Golden Girls (play)

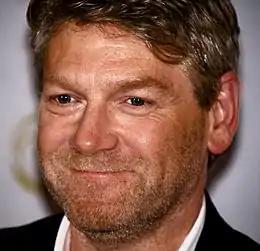
Kenneth Branagh "(pictured in 2009)" played Mike Bassett

"Golden Girls" was commissioned by the Royal Shakespeare Company (RSC). Author Louise Page later reflected that writing "Golden Girls", with a cast twice the size of what she had previously written, "was quite difficult... I sort of assumed it was going to be half the number of lines for twice the number of people – but it does not work that way at all! And I had to learn to write exit lines. One of the problems with having a lot of characters on stage is how you get them off again." Kenneth Branagh wrote in his autobiography that before the script was available, as many as eight of his fellow cast members were under the impression that they were playing the lead. He recalled that on the first day of rehearsals, the script had still not arrived, and as rehearsals progressed, "Louis's re-writes were arriving very slowly, and everyone was desperately throwing their weight around and implying that they might leave at any moment. The actors felt betrayed, Louise felt persecuted, and [director] Barry. I'm sure, felt both". Branagh and castmate Jimmy Yuill trained with RSC member and fitness enthusiast Brian Blessed as part of their preparation for roles as athletes, while the actresses playing athletes took sprint training. Despite his concerns about the preparation and his own performance, Branagh considered that the first run of performances was successful, and pleased the audiences.